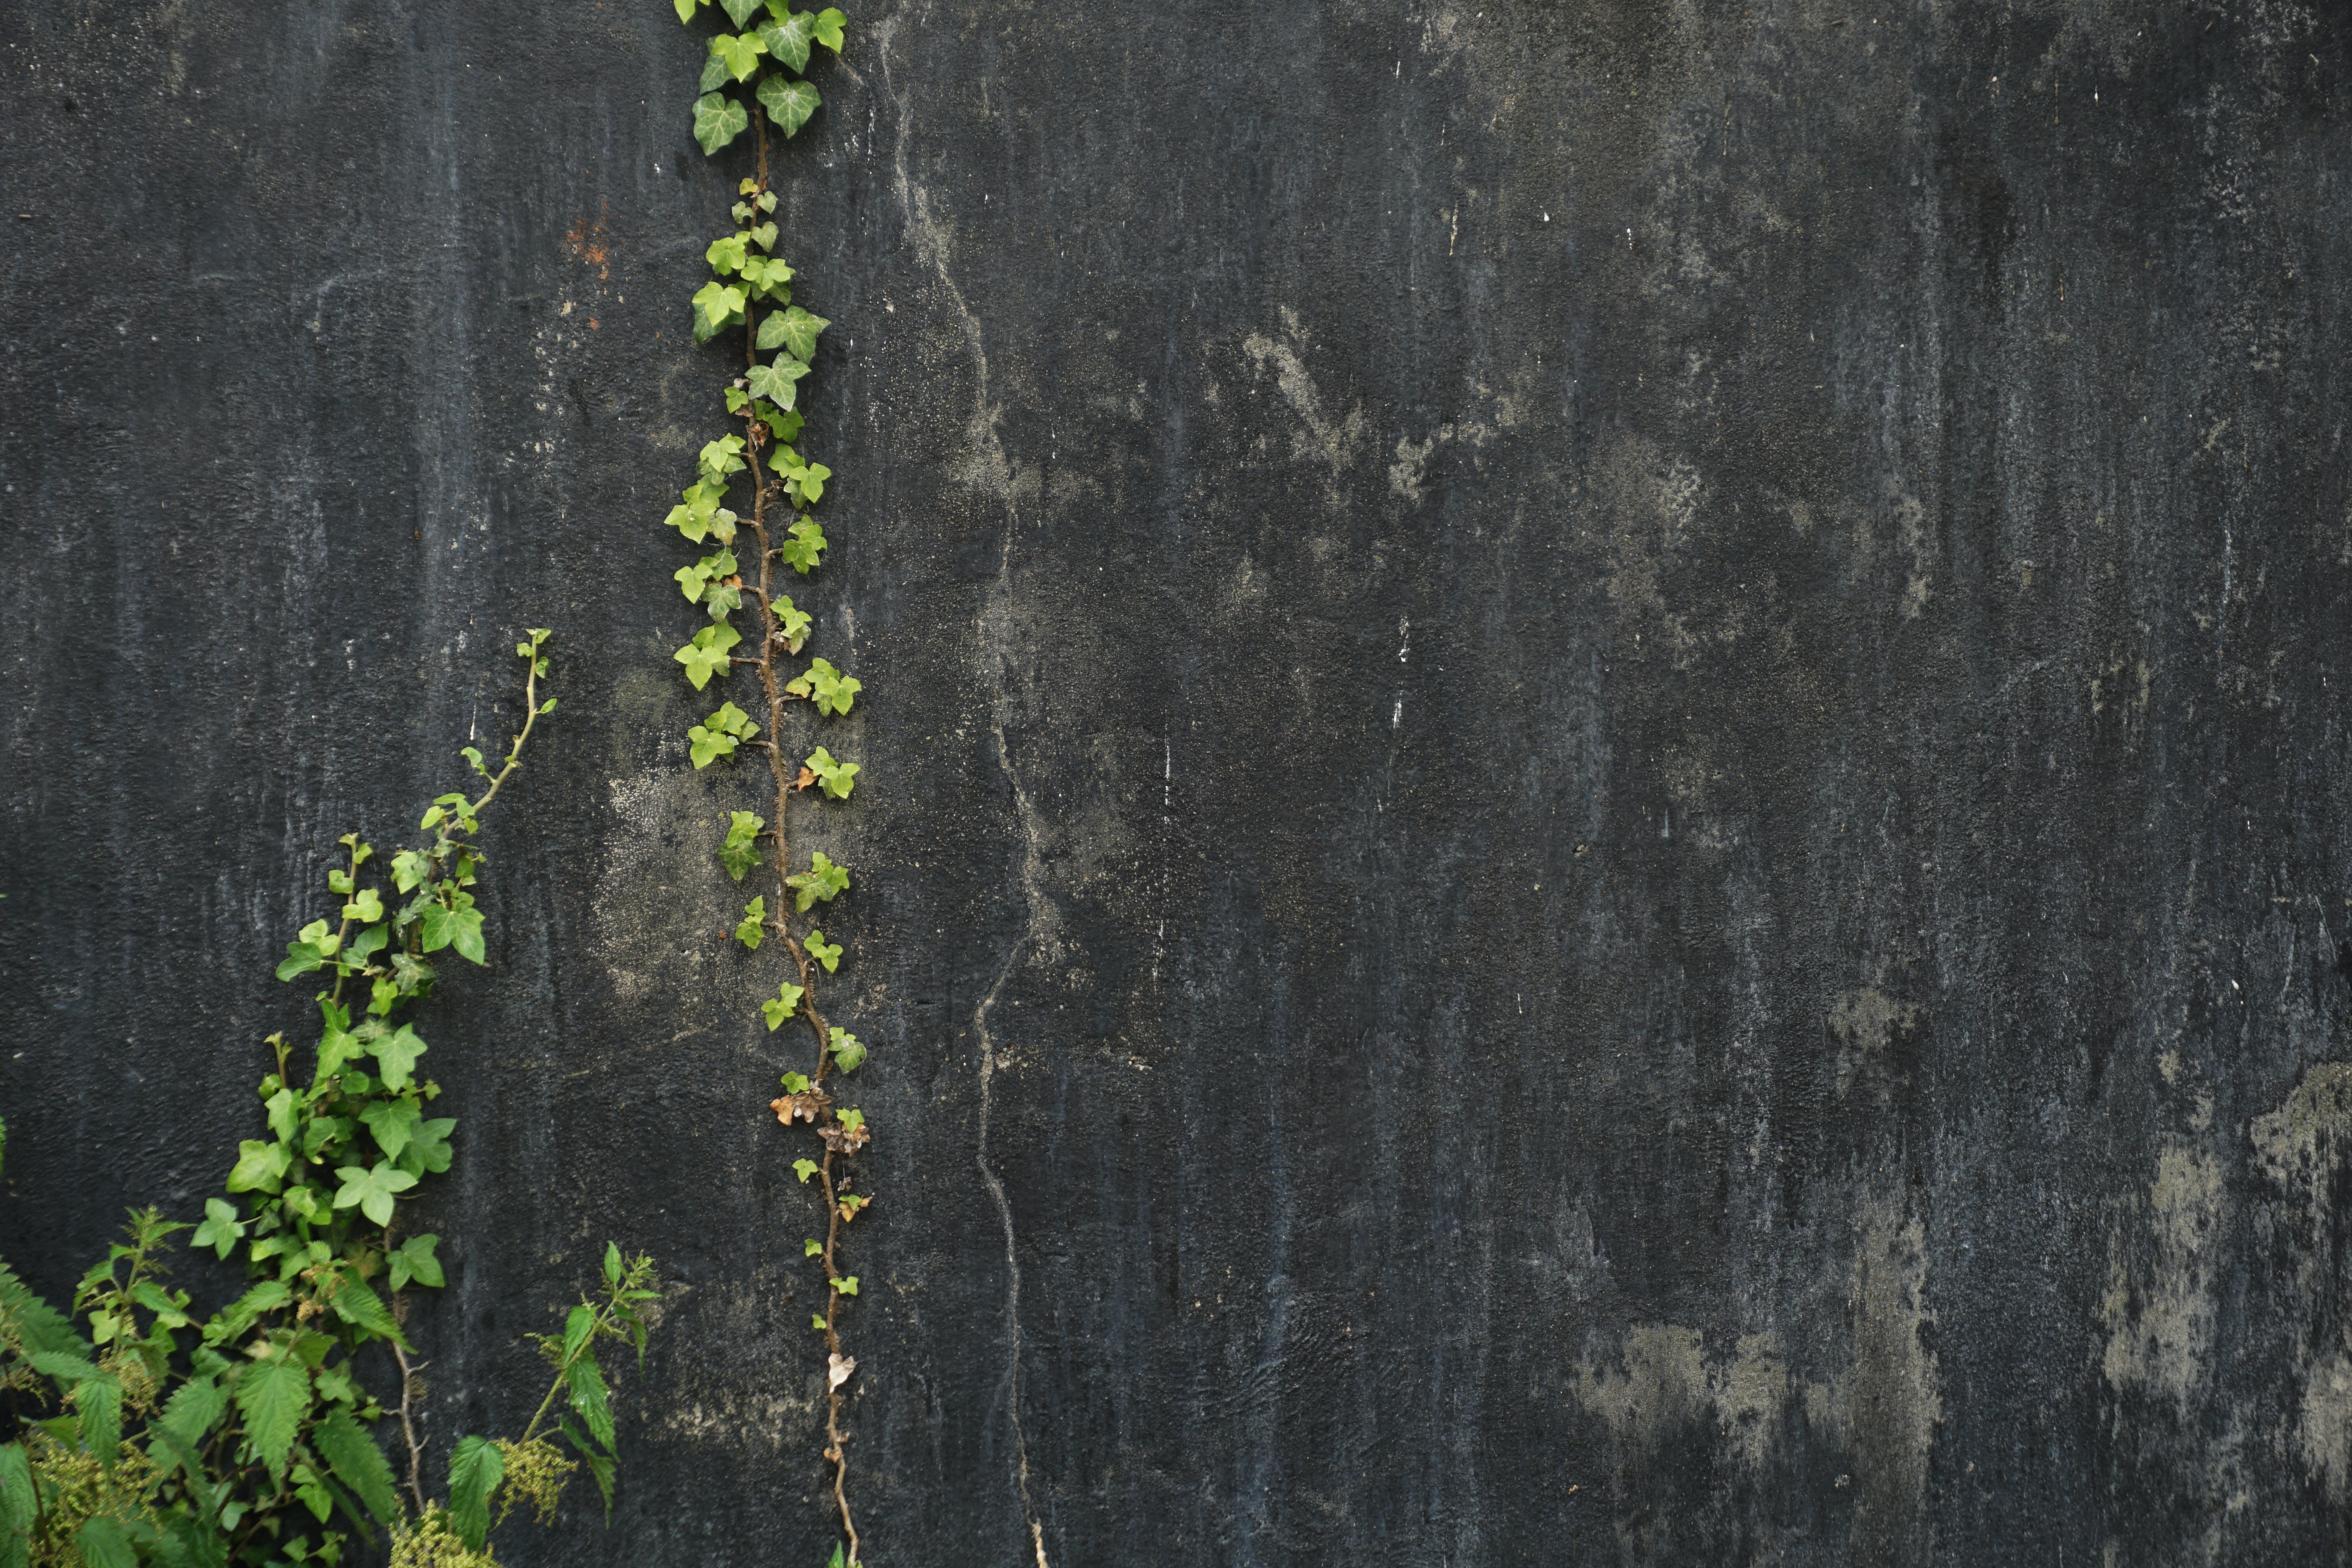
natural, green, wall, leaf, yellow, plant, wood, tree, grass, flower, concrete, branch, wildflower, ivy, herbaceous plant, plant stem, verbascum, forest